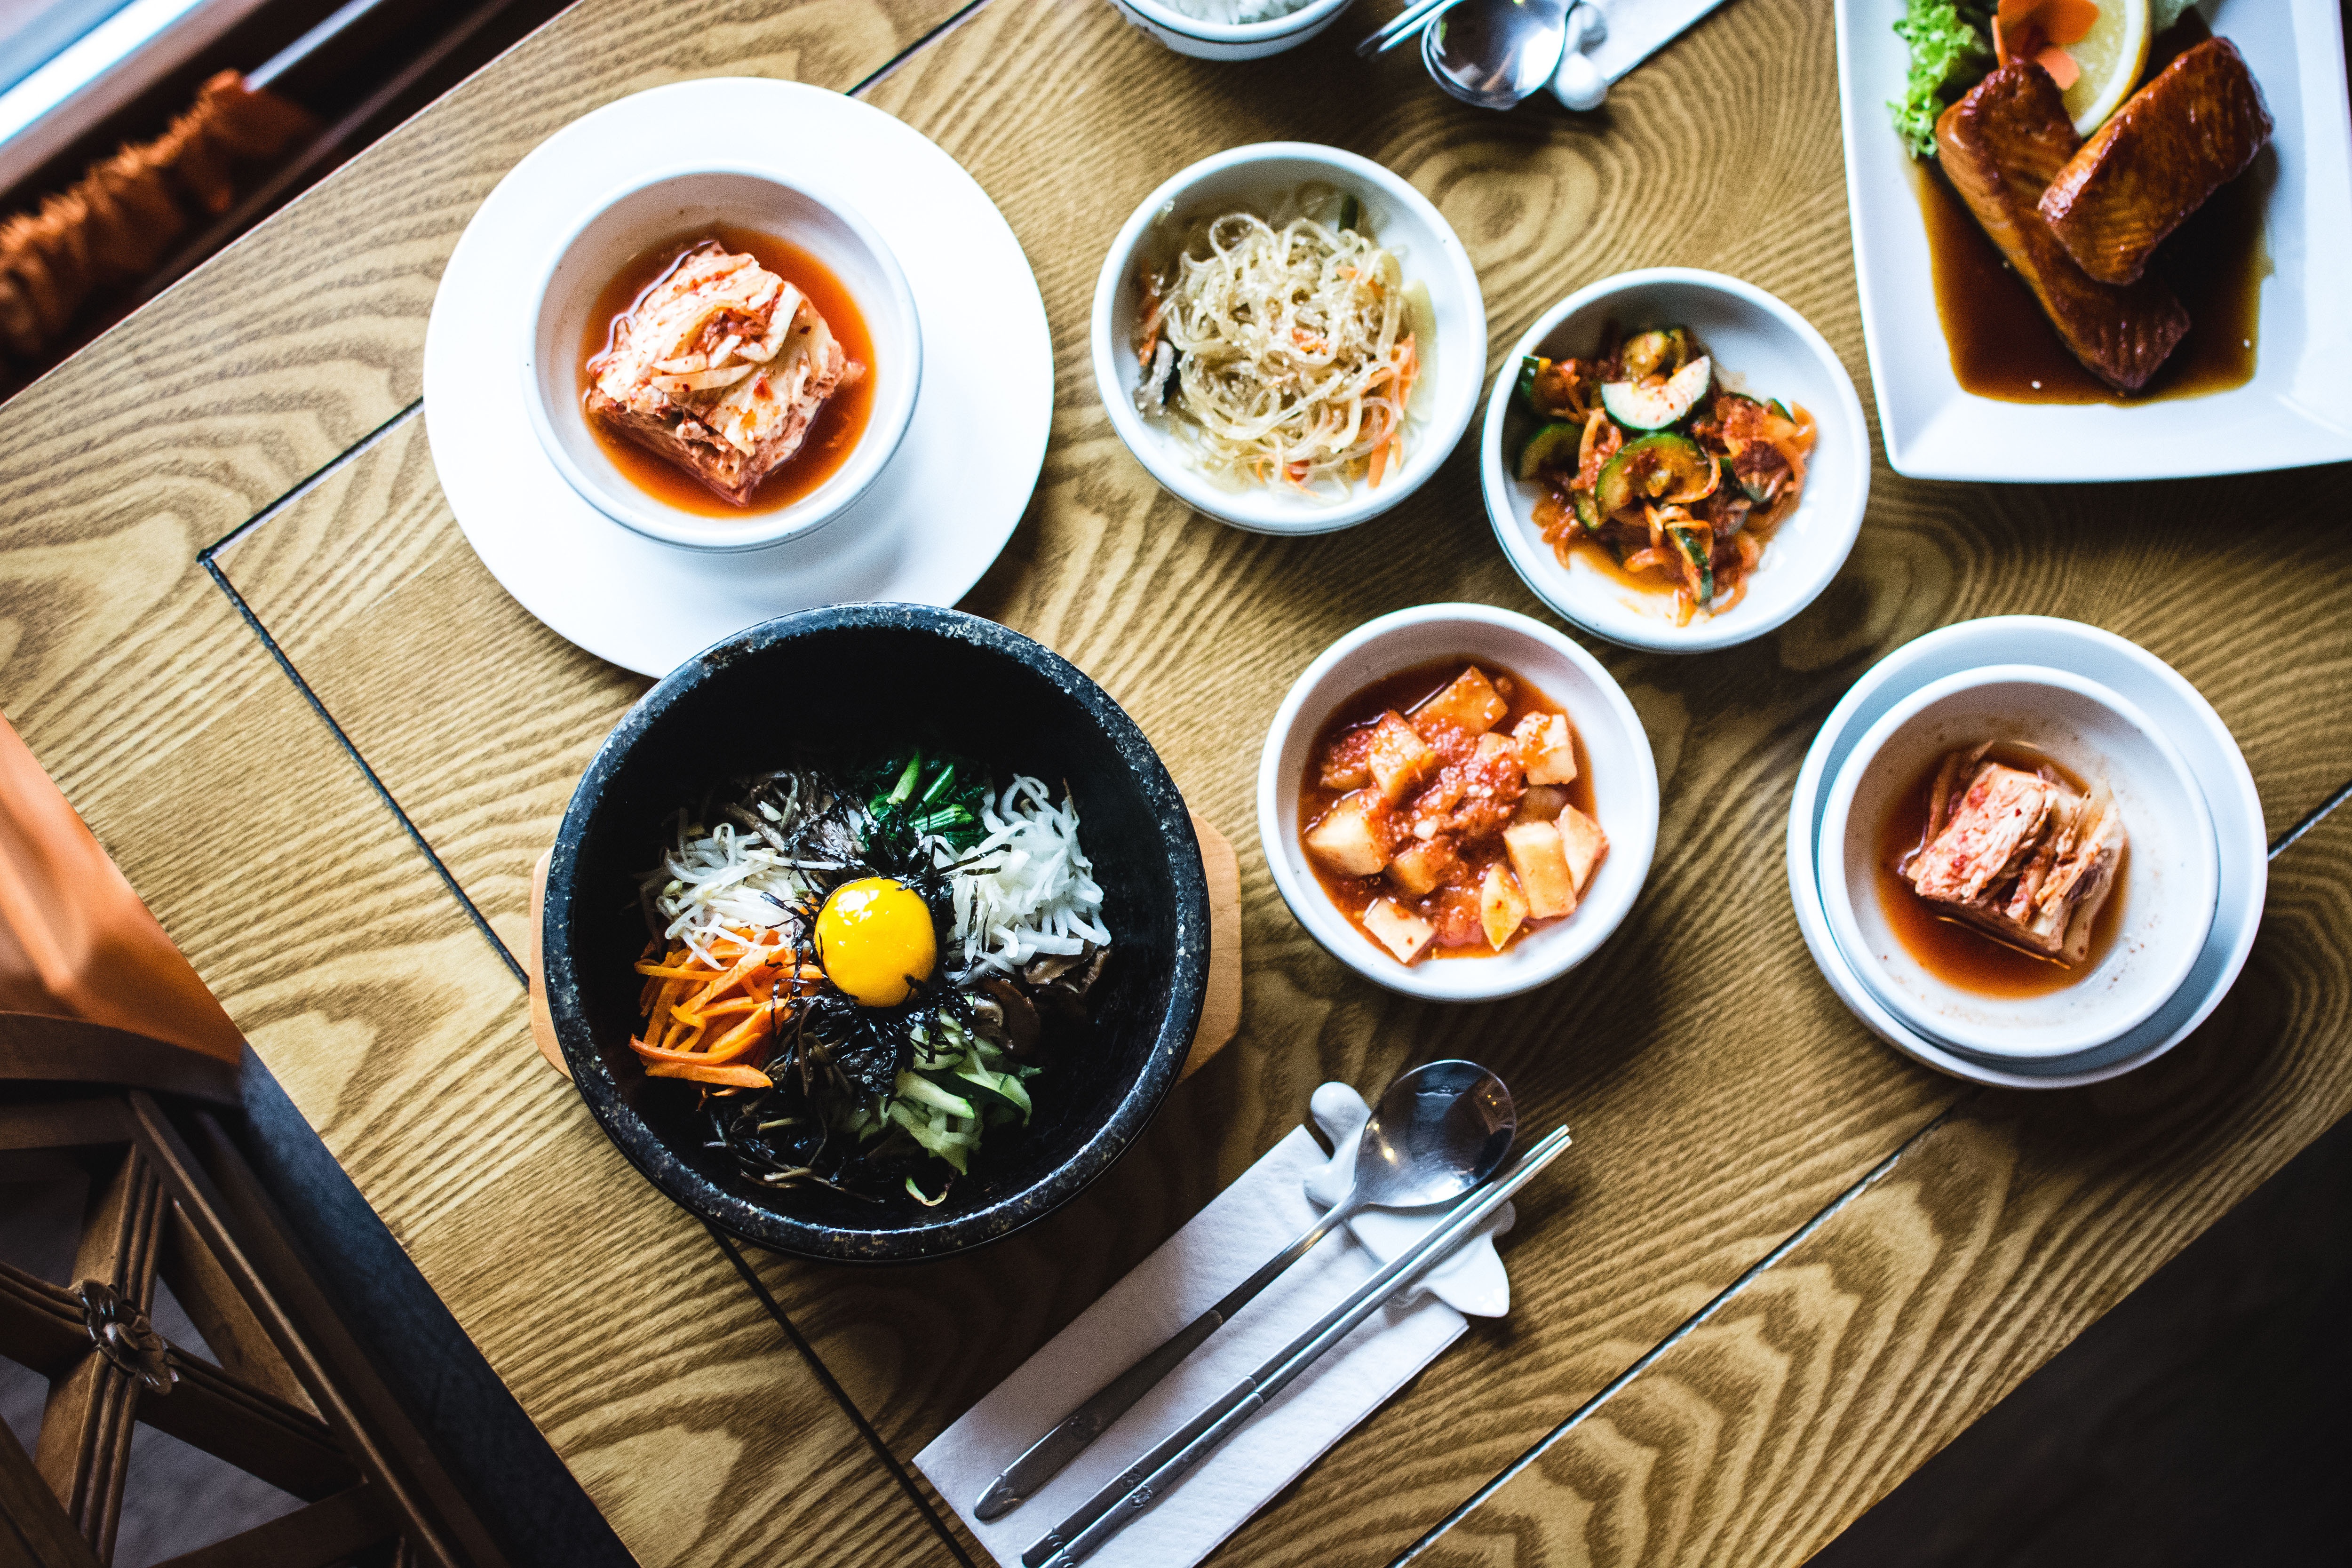
dish, food, cuisine, ingredient, meal, comfort food, lunch, vegetarian food, produce, banchan, soup, steamed rice, recipe, korean food, chinese food, thai food, breakfast, appetizer